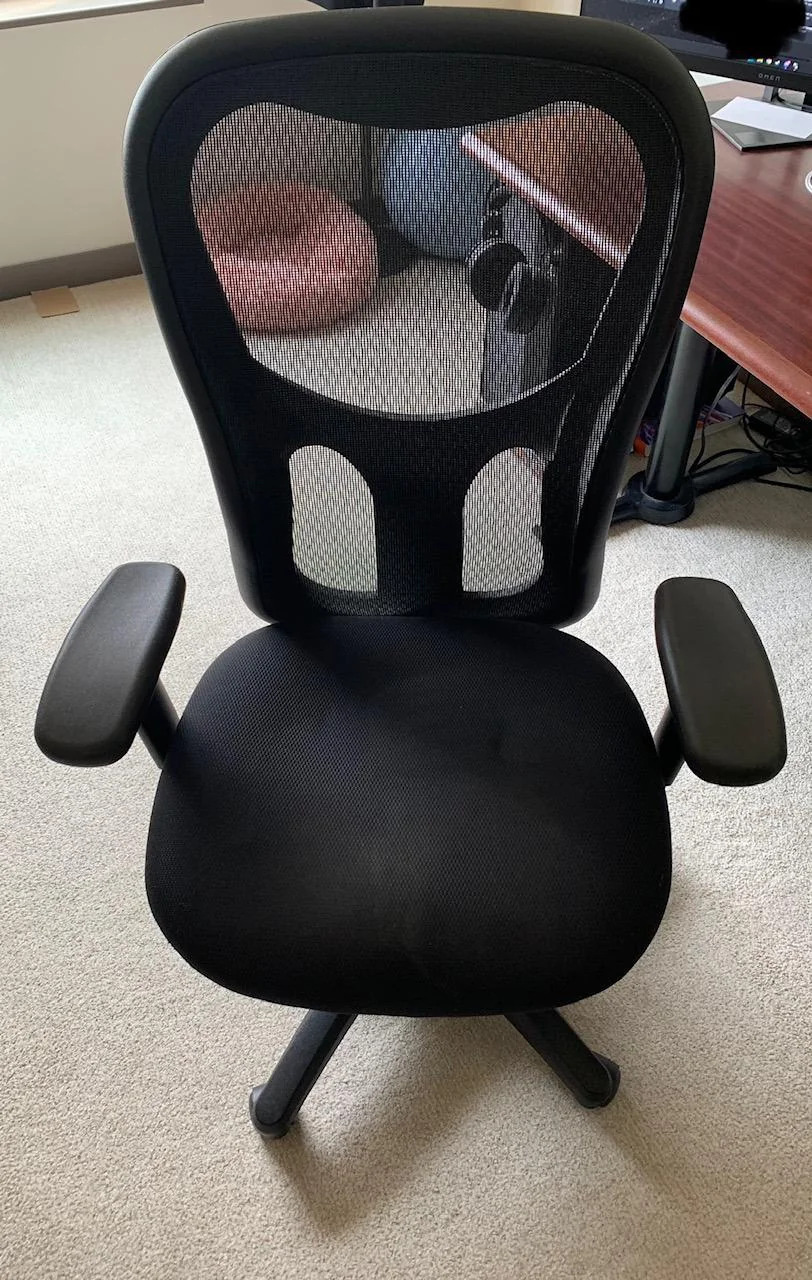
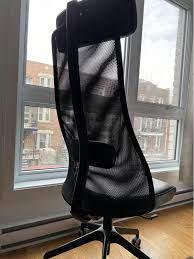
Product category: items_chair
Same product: no